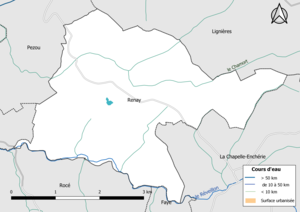
Carte du réseau hydrographique de la commune de fr:Renay (Loir-et-Cher, France).
Renay est une commune française située dans le département de Loir-et-Cher, en région Centre-Val de Loire.